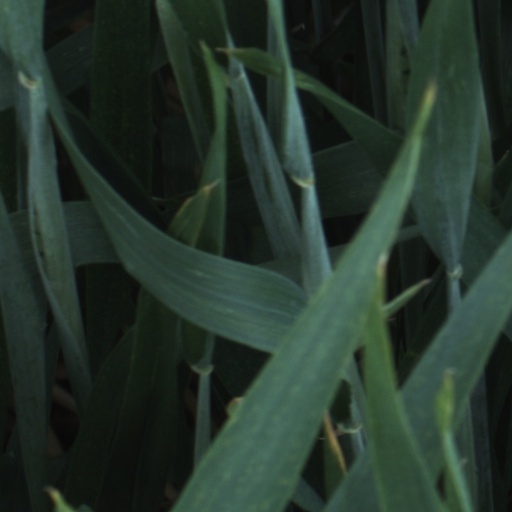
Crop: wheat